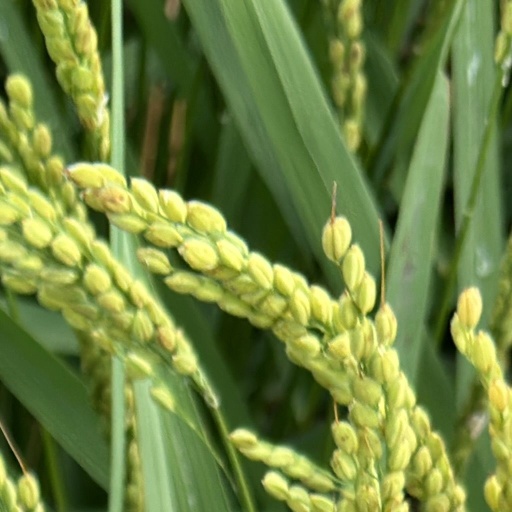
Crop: rice